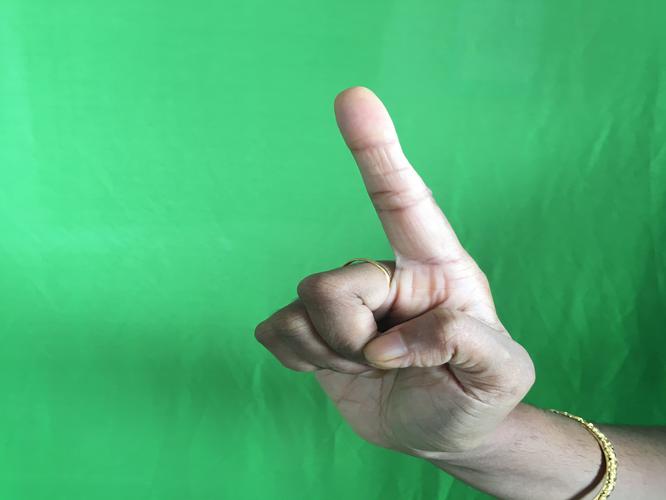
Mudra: Suchi
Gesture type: single_hand